Electrocutioner

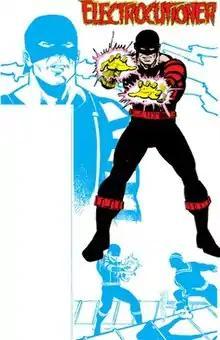
The first incarnation of the Electrocutioner as depicted in "Who's Who: The Definitive Directory of the DC Universe" #7 (September 1985). Art by Dave Ross (penciller) and Klaus Janson (inker).

The Electrocutioner is an alias used by three fictional characters in the DC Universe, all minor enemies of the superhero Batman.